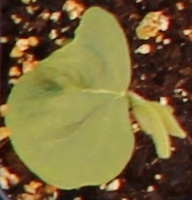
Label: Soybean